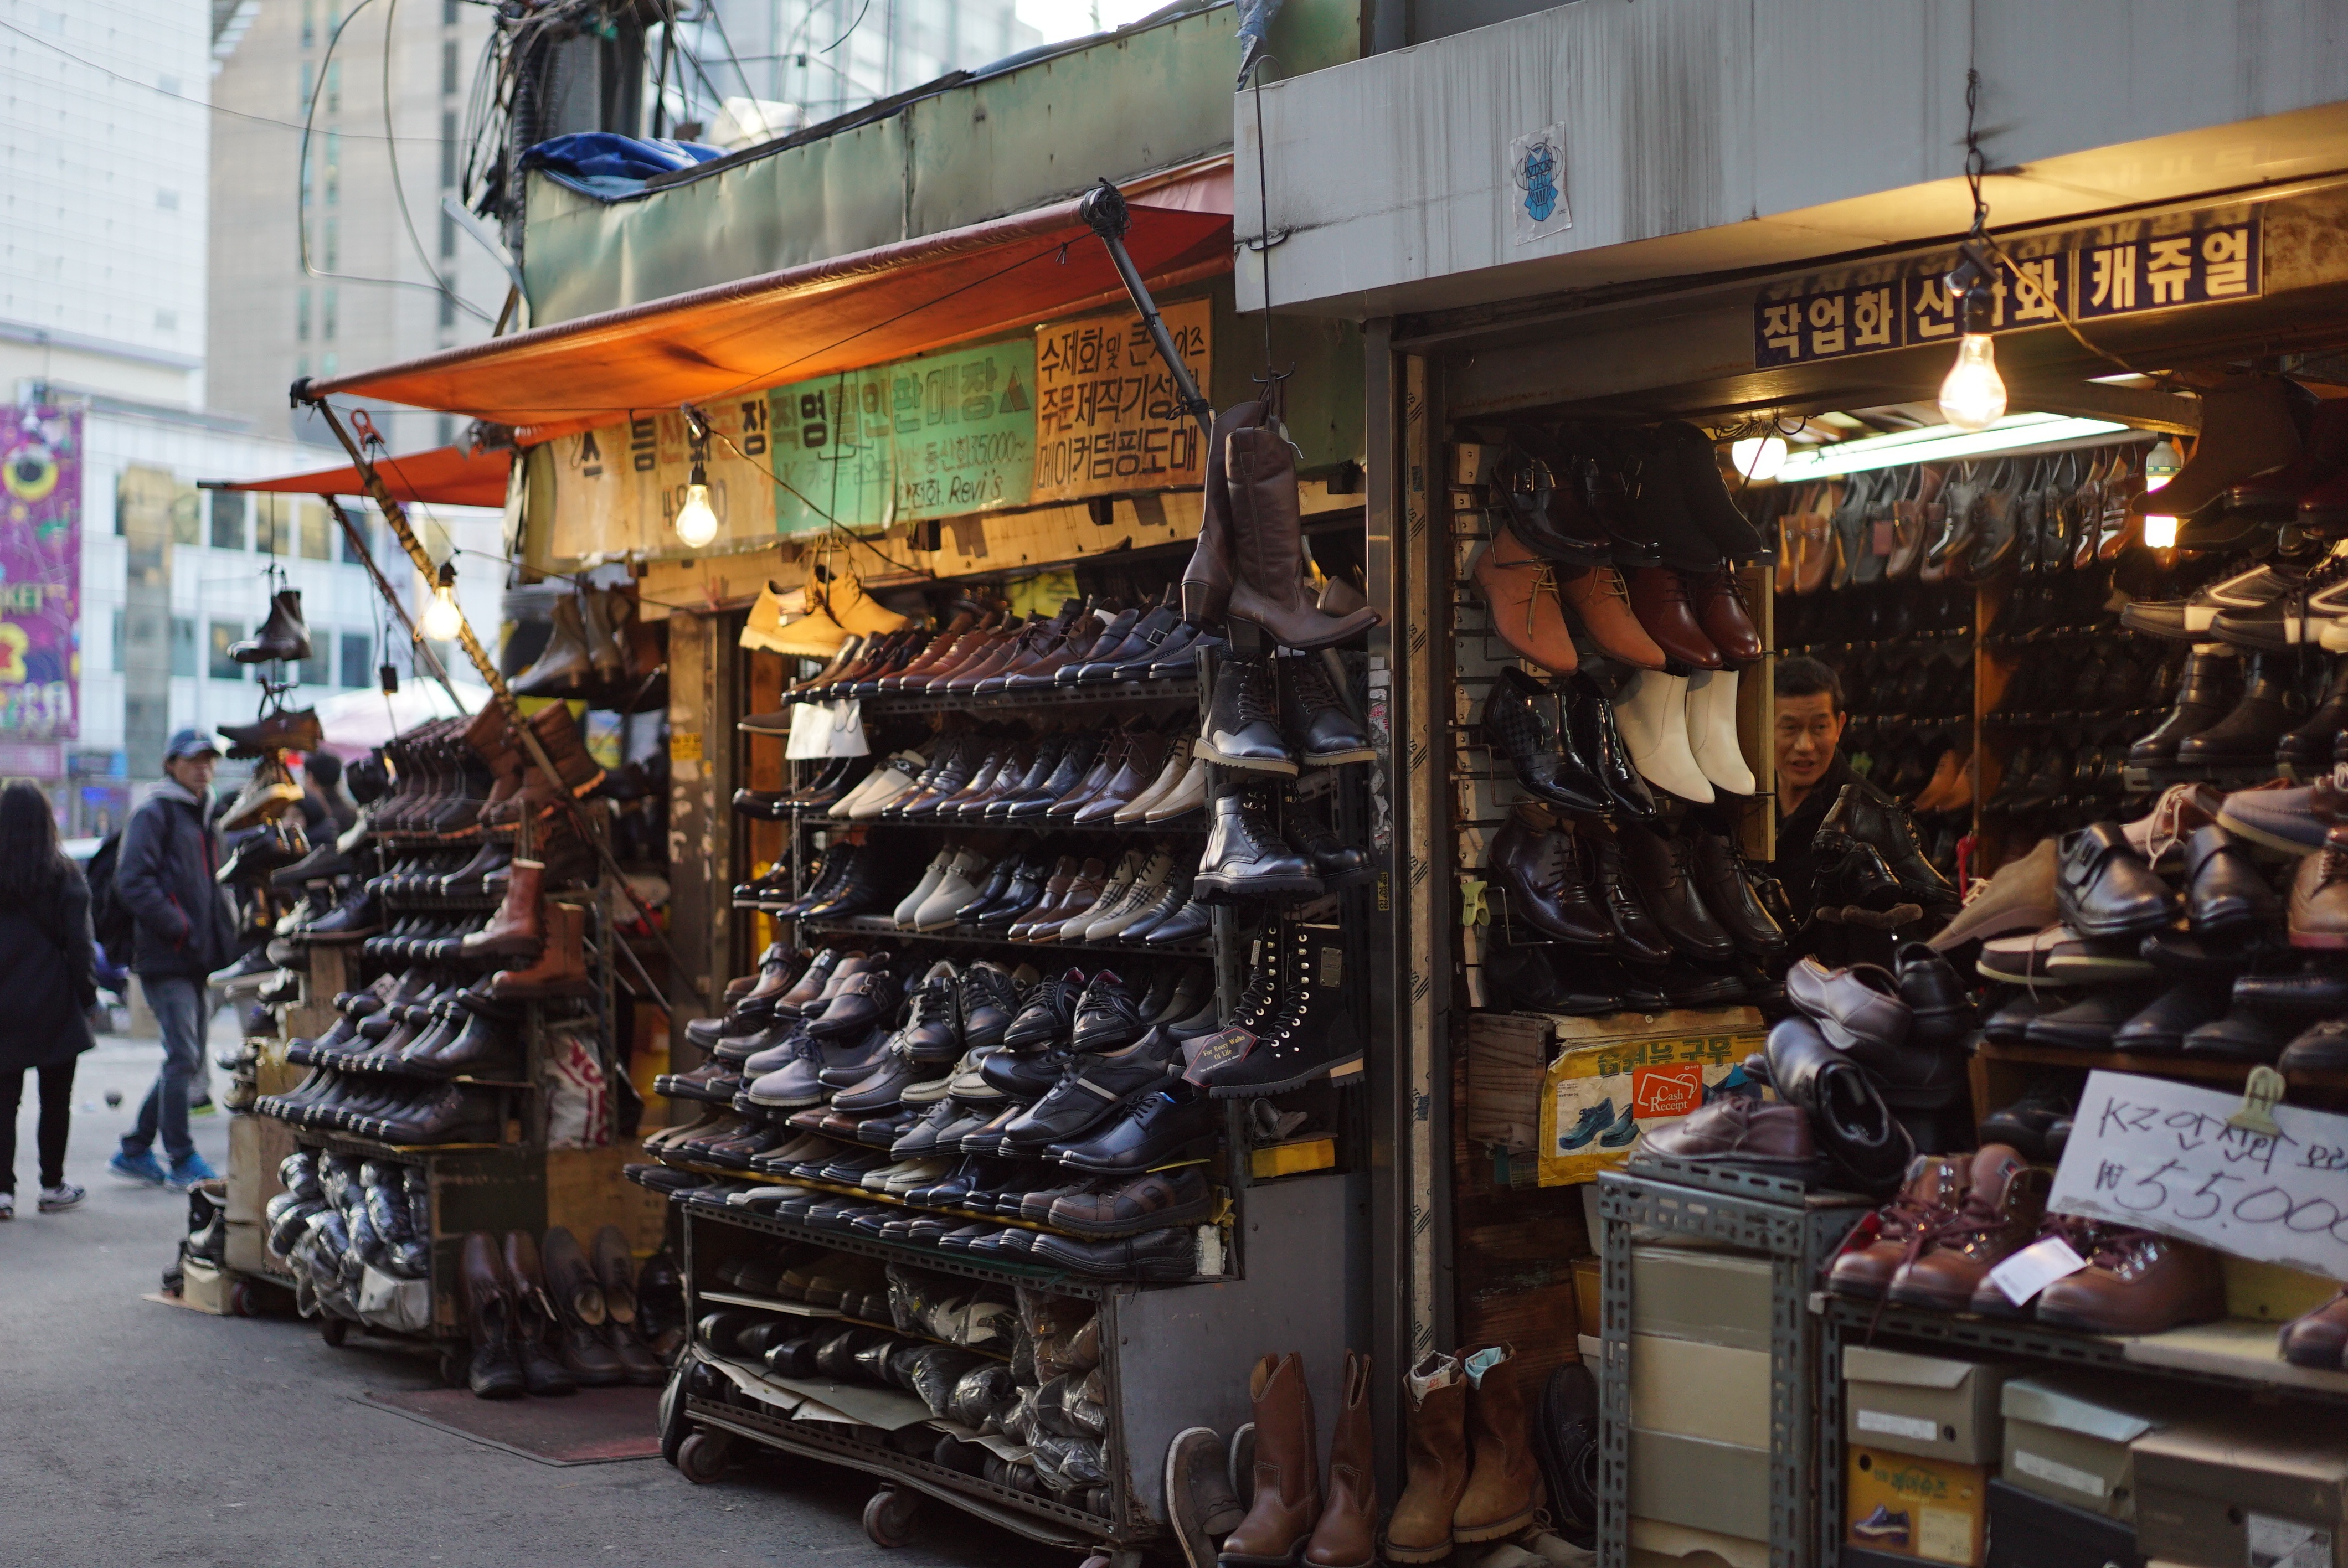
shoe, city, shop, vendor, bazaar, market, marketplace, shopping, public space, shoes, stall, grocery store, shopping center, retail, human settlement